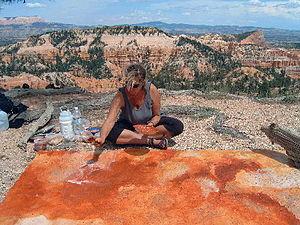
Ulrike Arnold, née le 9 septembre 1950 à Düsseldorf, est une artiste peintre allemande.